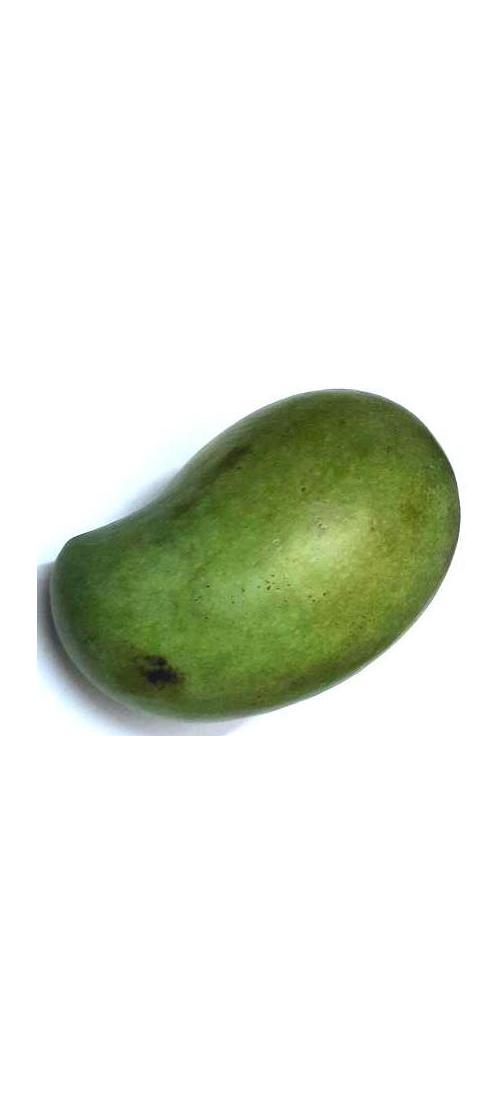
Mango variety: Rupali